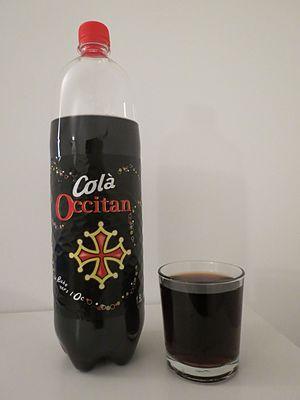
Bouteille et verre de Colà Occitan
Un cola alternatif ou altercola est un cola destiné à offrir une alternative aux deux leaders du marché de la boisson gazeuse que sont Coca-Cola et Pepsi.
La croix occitane, ou crotz occitana en occitan, est une croix servant d’emblème à l’Occitanie, et, depuis la réforme territoriale de 2015, à la région administrative de même nom. D'origine pluriséculaire, sa provenance et sa signification sont encore sources d'indécisions.
La Brasserie d’Oc est une brasserie artisanale implantée depuis 2004 à Mèze dans le département de l’Hérault. Cette brasserie n'est plus en activité depuis 2017.